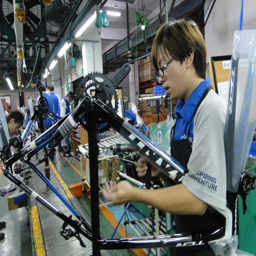
giant bikes a look inside the factory